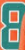
Number: 8